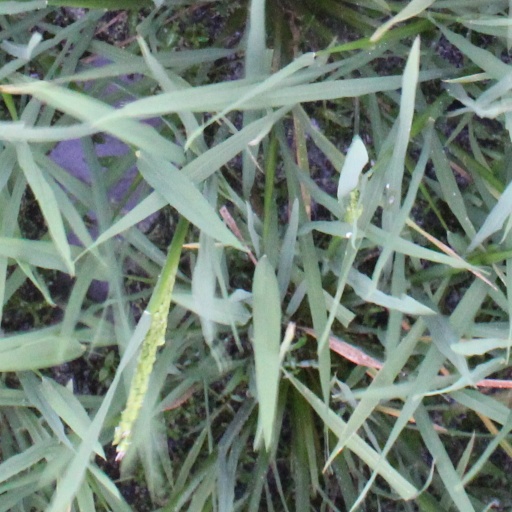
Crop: rice